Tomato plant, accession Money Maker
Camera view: vertical (180 deg); turntable rotation: 30 degrees
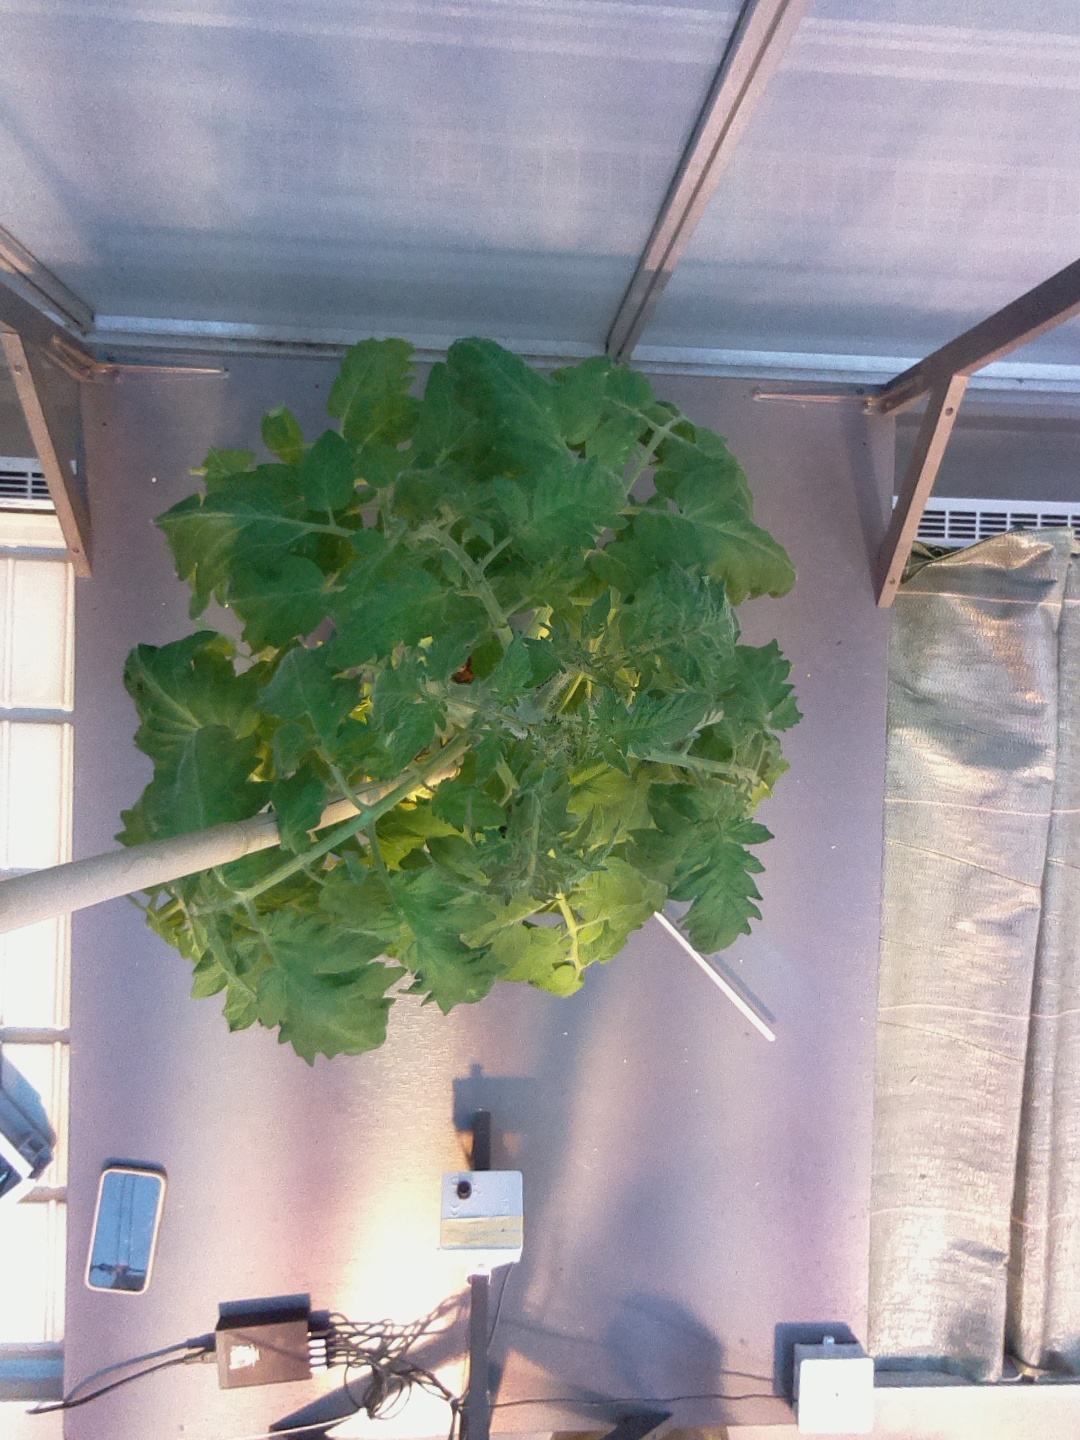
BBCH growth stage 65: Full flowering, 50%-60% of flowers open, first petals falling